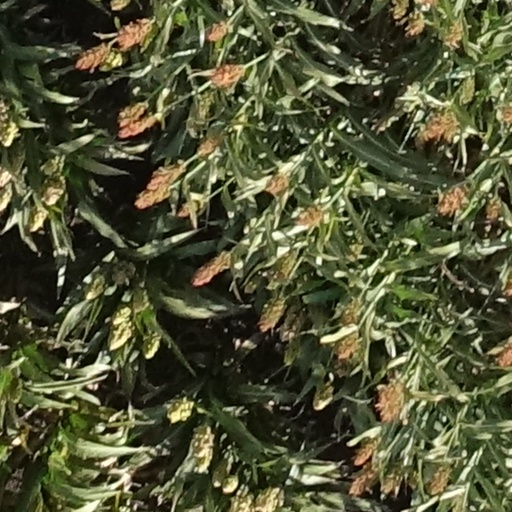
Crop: sorghum